Answer in natural language. Considering the relative positions, where is stainless steel refrigerator door with vertical handle with respect to Doorway? Choose between the following options: left or right
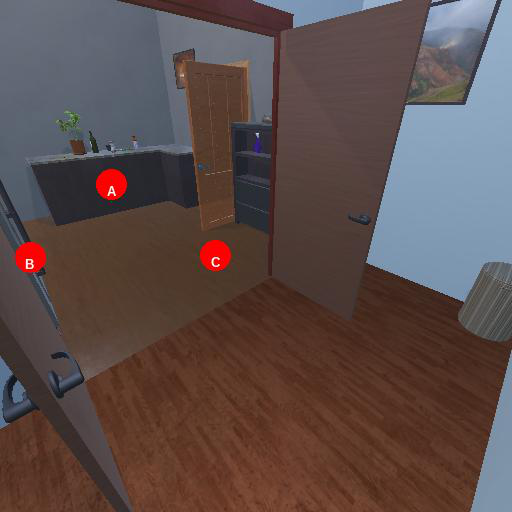
<answer>left</answer>